Maria Bakalova

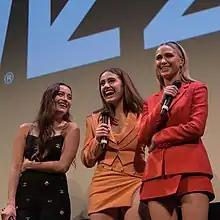
Bakalova with Chase Sui Wonders and Rachel Sennott at SXSW in 2022

In her third year of studies, she volunteered to help filmmakers Kristina Grozeva and Petar Valchanov, who taught the only film acting class at the academy, with scheduling and other tasks, and traveled with them to the set of a film they were working on so that she could watch how they worked and learn from them. One of the directors invited her to audition for a bit in their film "The Father" (2019); she landed the part and filmed a brief flashback scene as the young version of one of the characters. "The Father" won the Crystal Globe award for Best Film at the 54th Karlovy Vary International Film Festival, and was selected as the Bulgarian entry for the Best International Feature Film category at the 93rd Academy Awards.